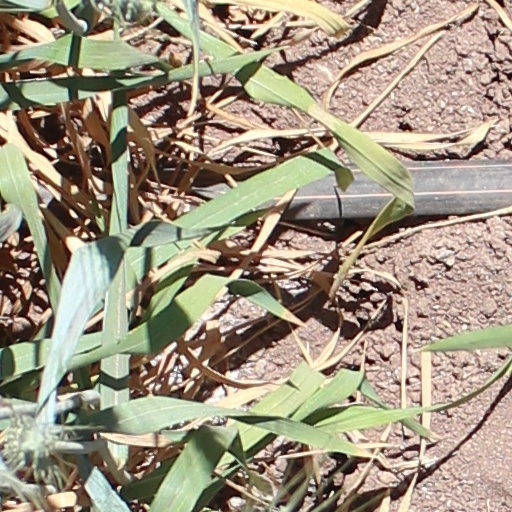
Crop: wheat